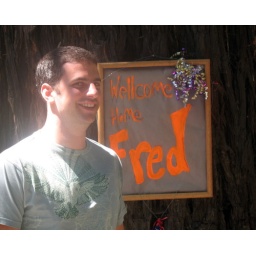
Random &amp;quot;Welcome Home Fred&amp;quot; sign on the road in Northern Cali. Notice the spelling... sweet